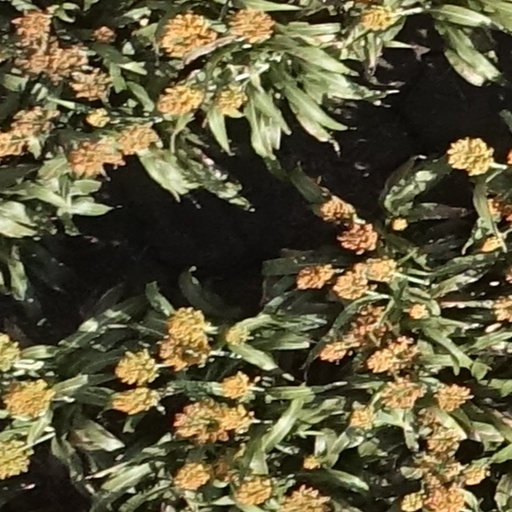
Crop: sorghum